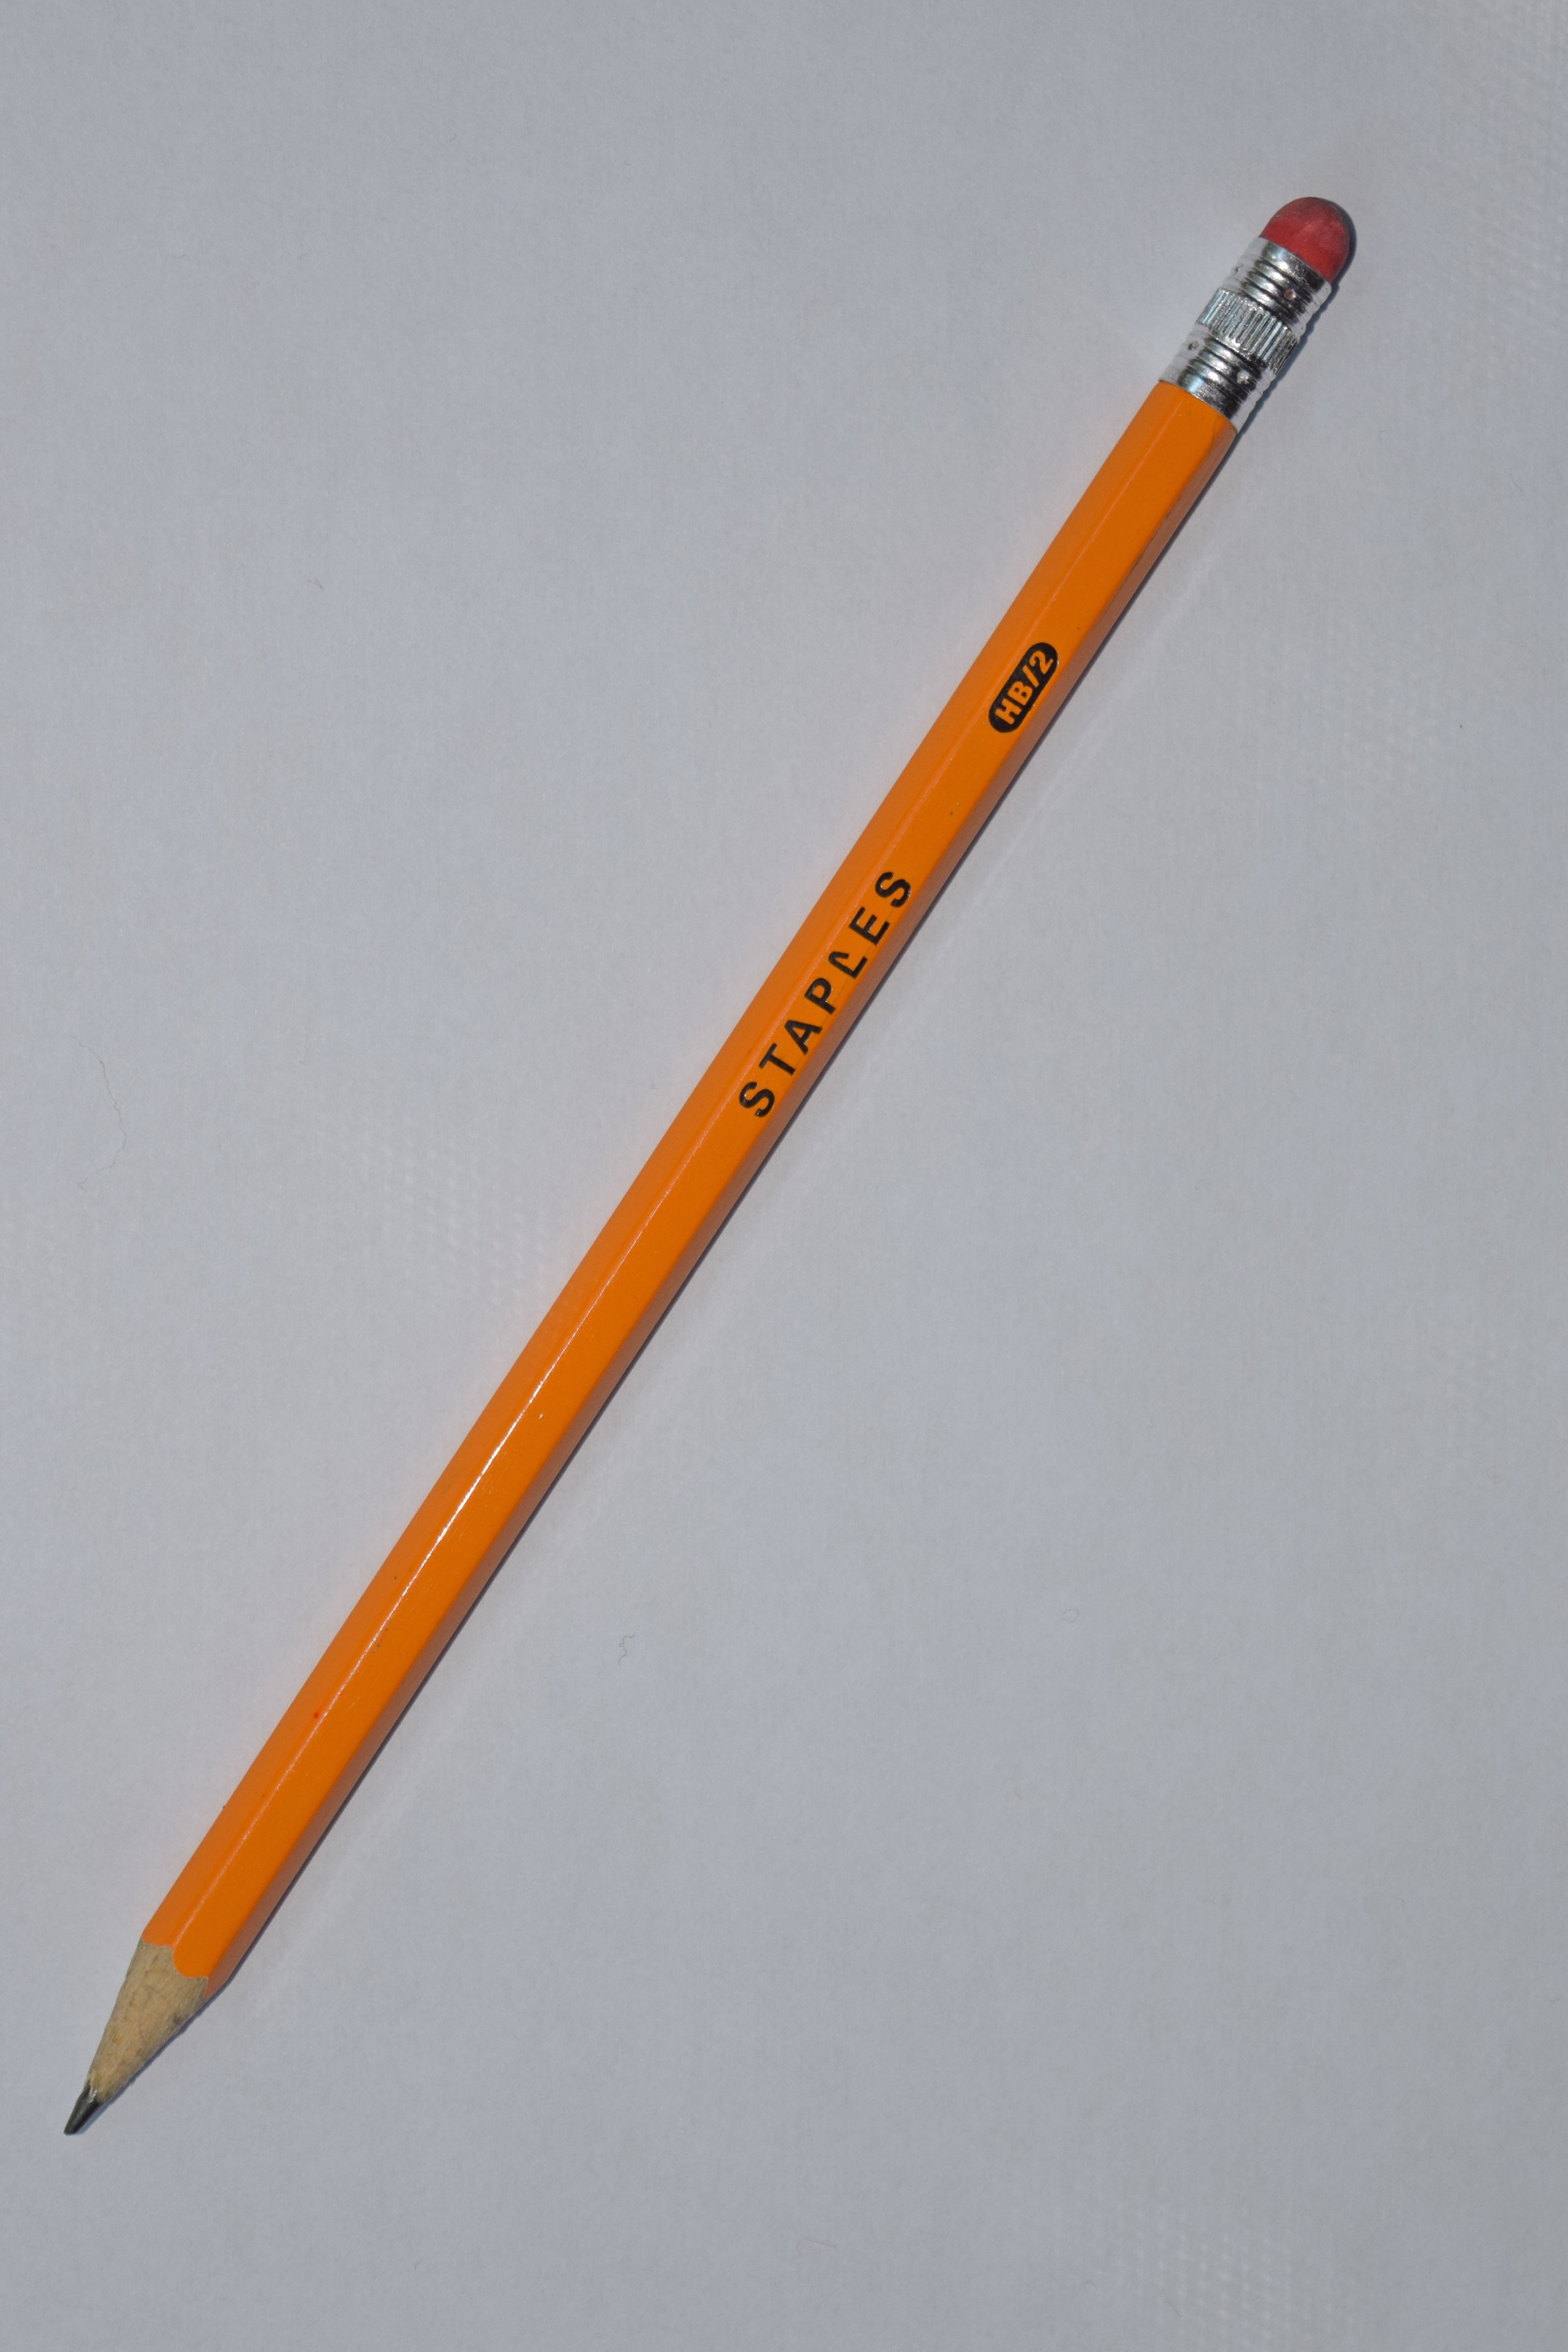
pencil, wood, office, sharpened, staples, cue stick